WDCW

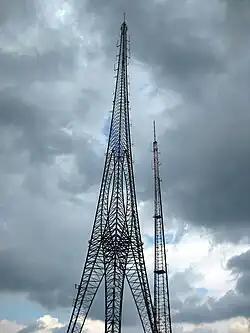
The Hughes Memorial Tower was used to transmit WDCW until the station sold its spectrum in 2017

WDCW stopped transmitting on its analog signal, over UHF channel 50, on June 12, 2009, the official date on which full-power television stations in the United States transitioned from analog to digital broadcasts under federal mandate. The station's digital signal relocated from its pre-transition UHF channel 51 to channel 50.